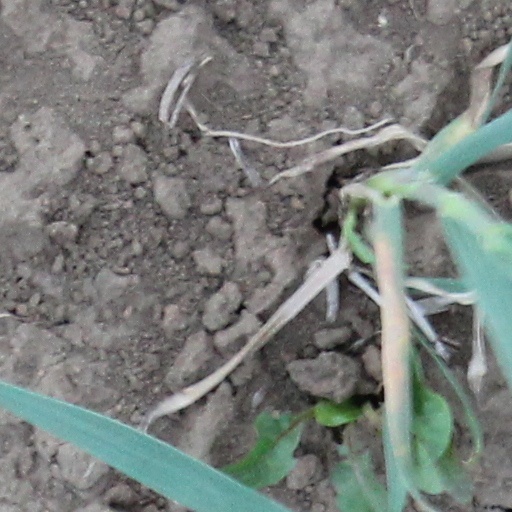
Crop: wheat